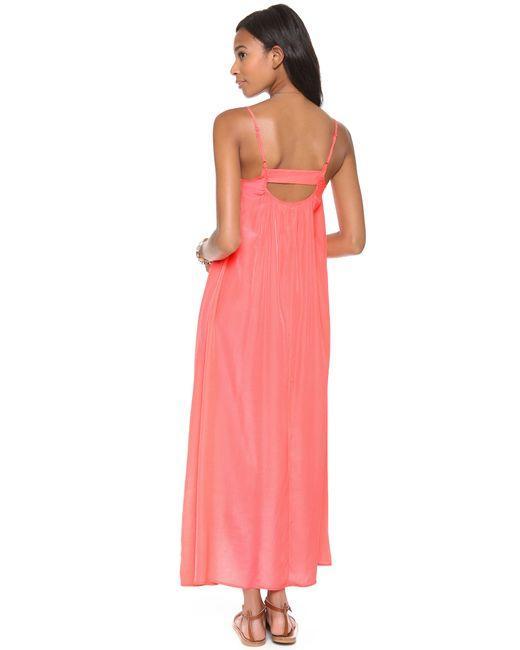
Langes rosa Sommerkleid aus Chiffon mit Spaghettiträgern